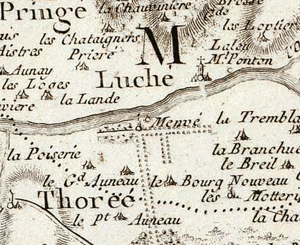
Localisation du château de Mervé sur la carte de l'évêché du Mans d'Hubert Jaillot en 1706.
Le moulin de Mervé est un moulin fortifié du XVᵉ siècle situé à Luché-Pringé, dans le département de la Sarthe, en France.